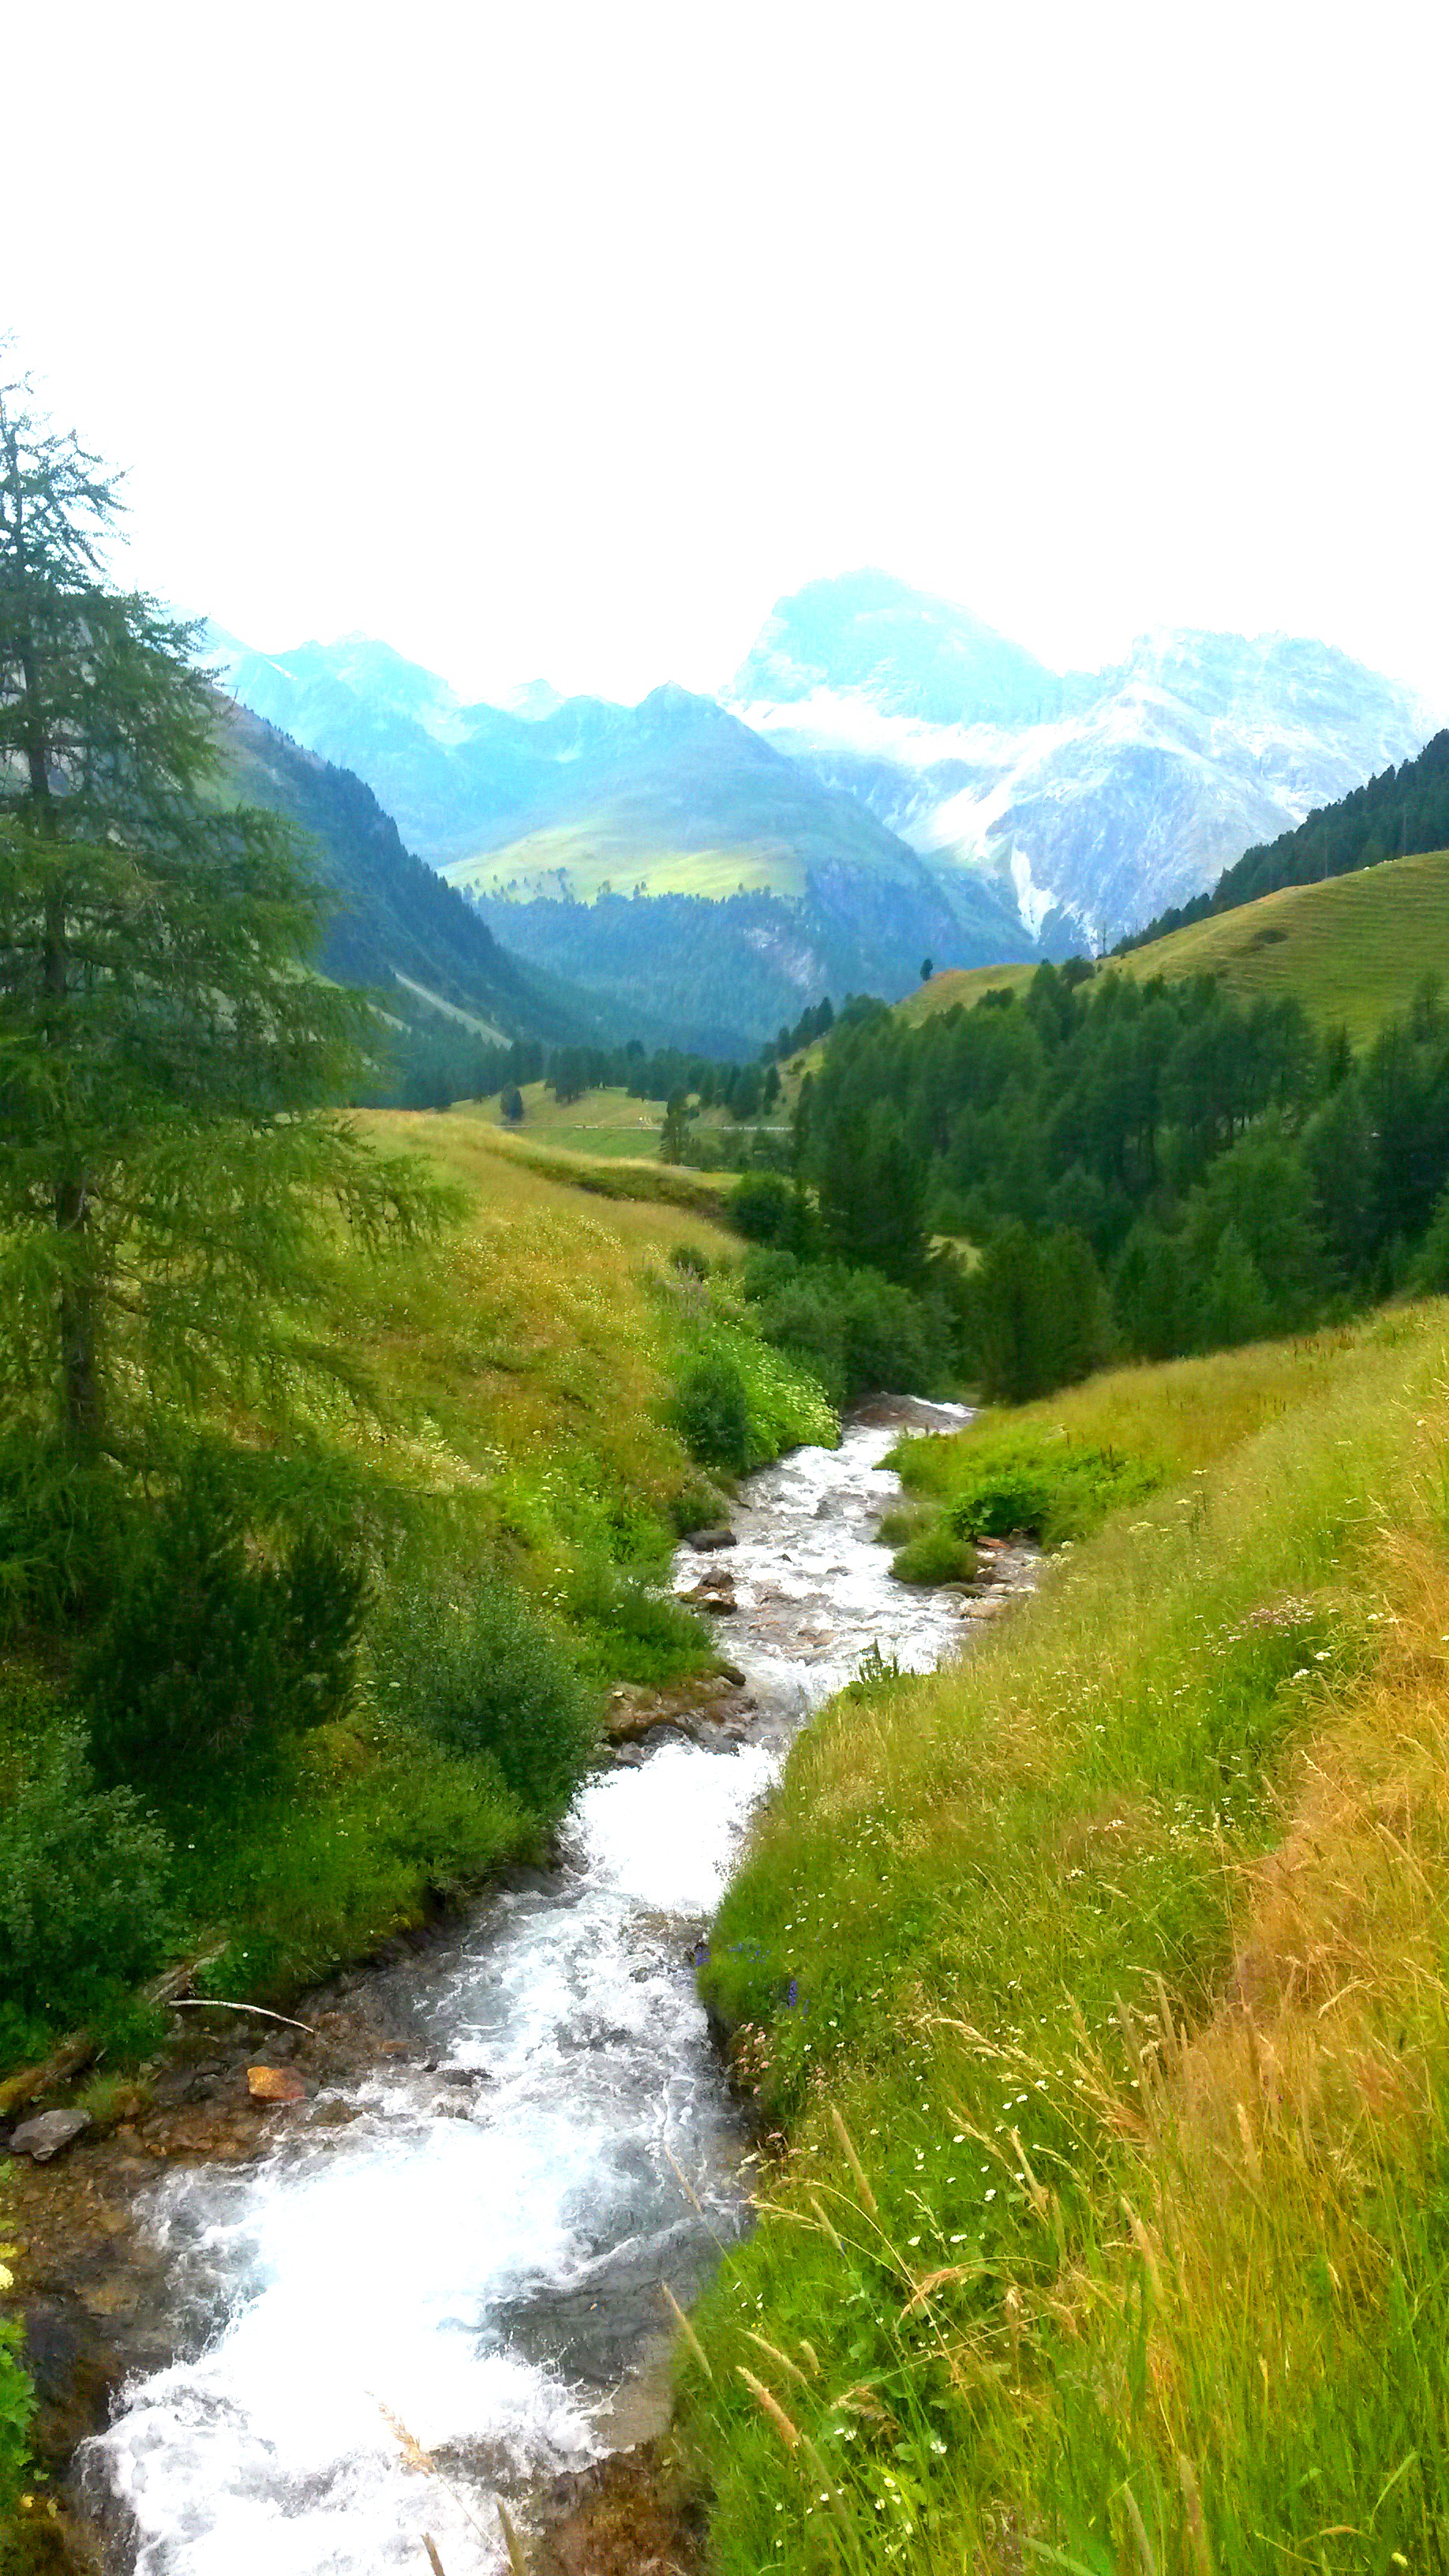
mountain, meadow, river, valley, mountain range, stream, fjord, body of water, grassland, plateau, loch, ecosystem, landform, tarn, nature reserve, geographical feature, mountainous landforms